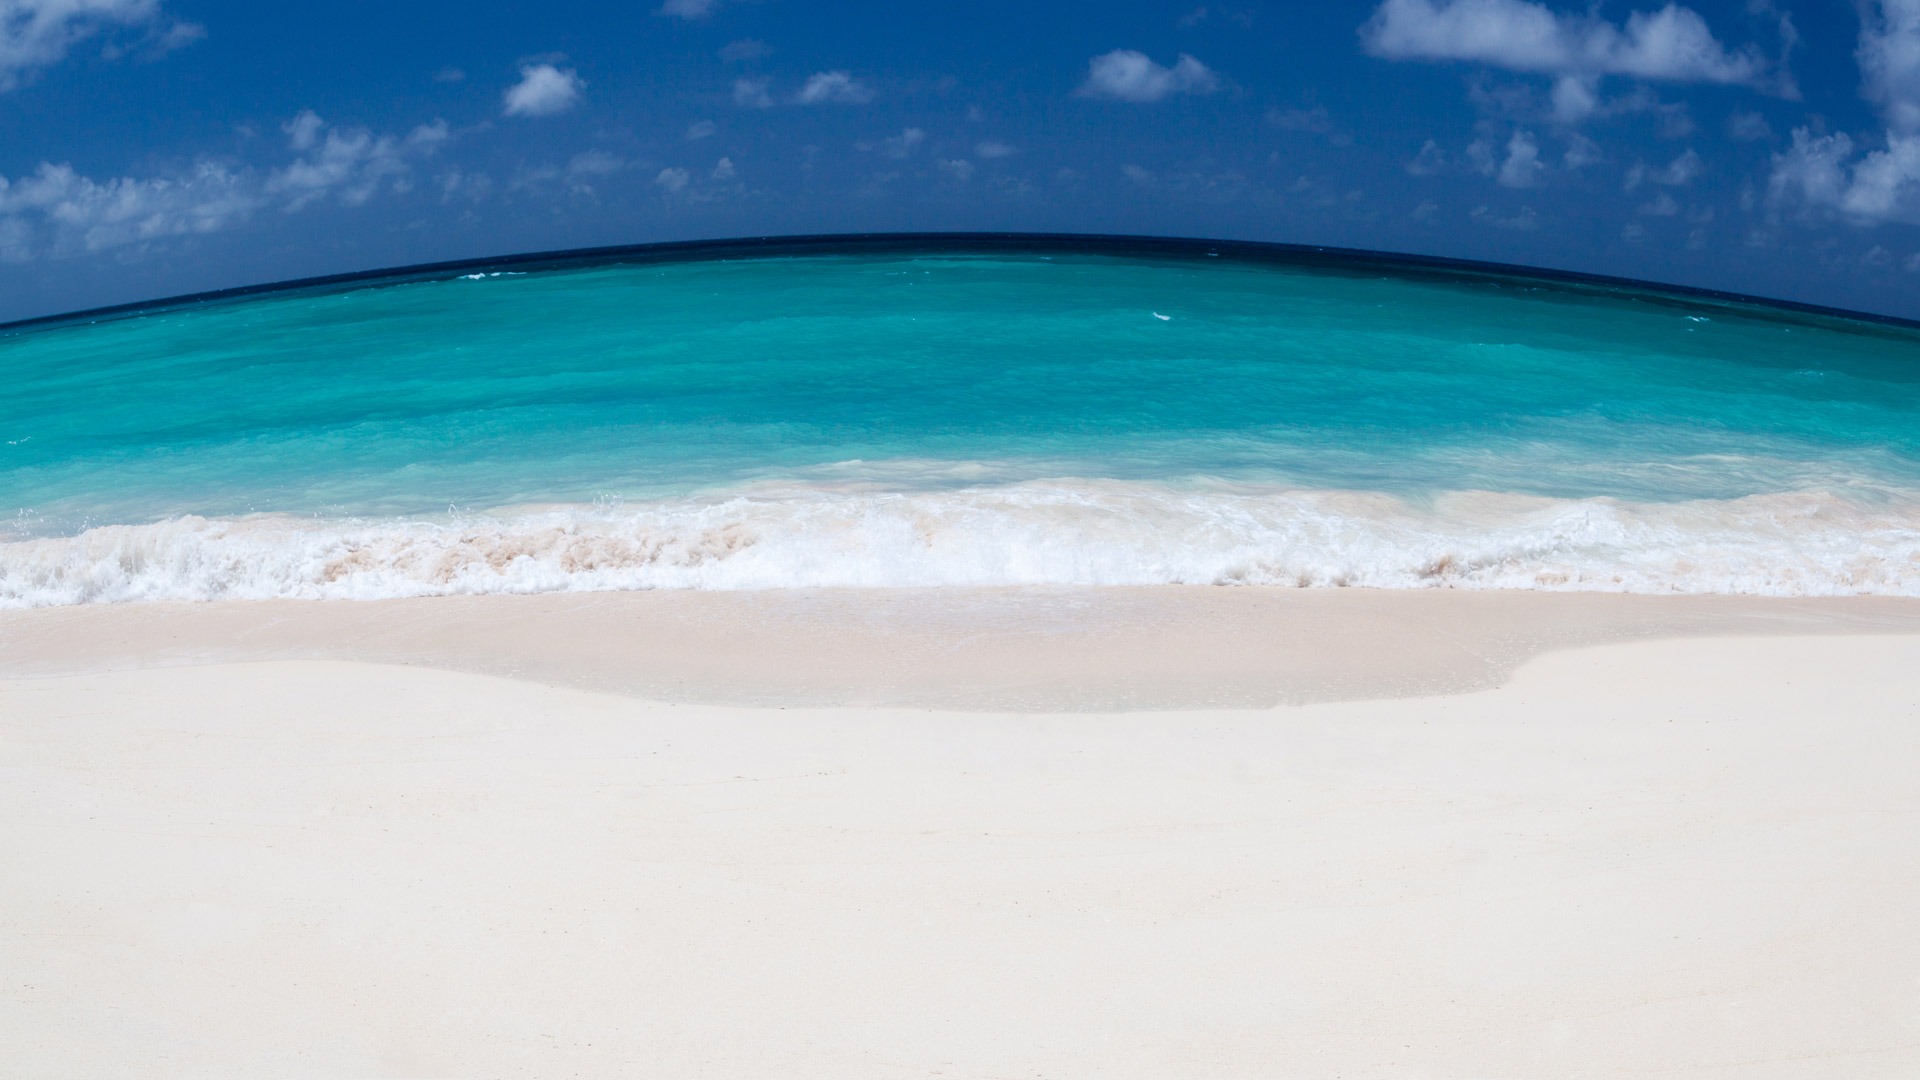
beach, landscape, sea, coast, water, sand, ocean, horizon, sky, shore, wave, curve, swimming pool, distortion, lagoon, bay, blue, wind wave